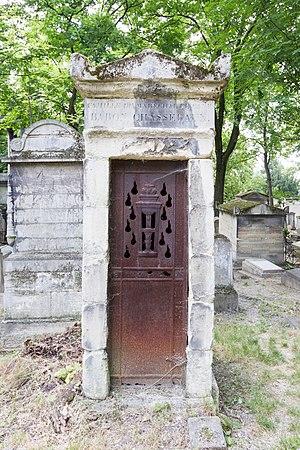
Thomas Jean Chassereaux, né le 7 novembre 1763 à Bain-de-Bretagne, mort le 5 octobre 1840 à Paris, est un général français de la Révolution et de l’Empire.